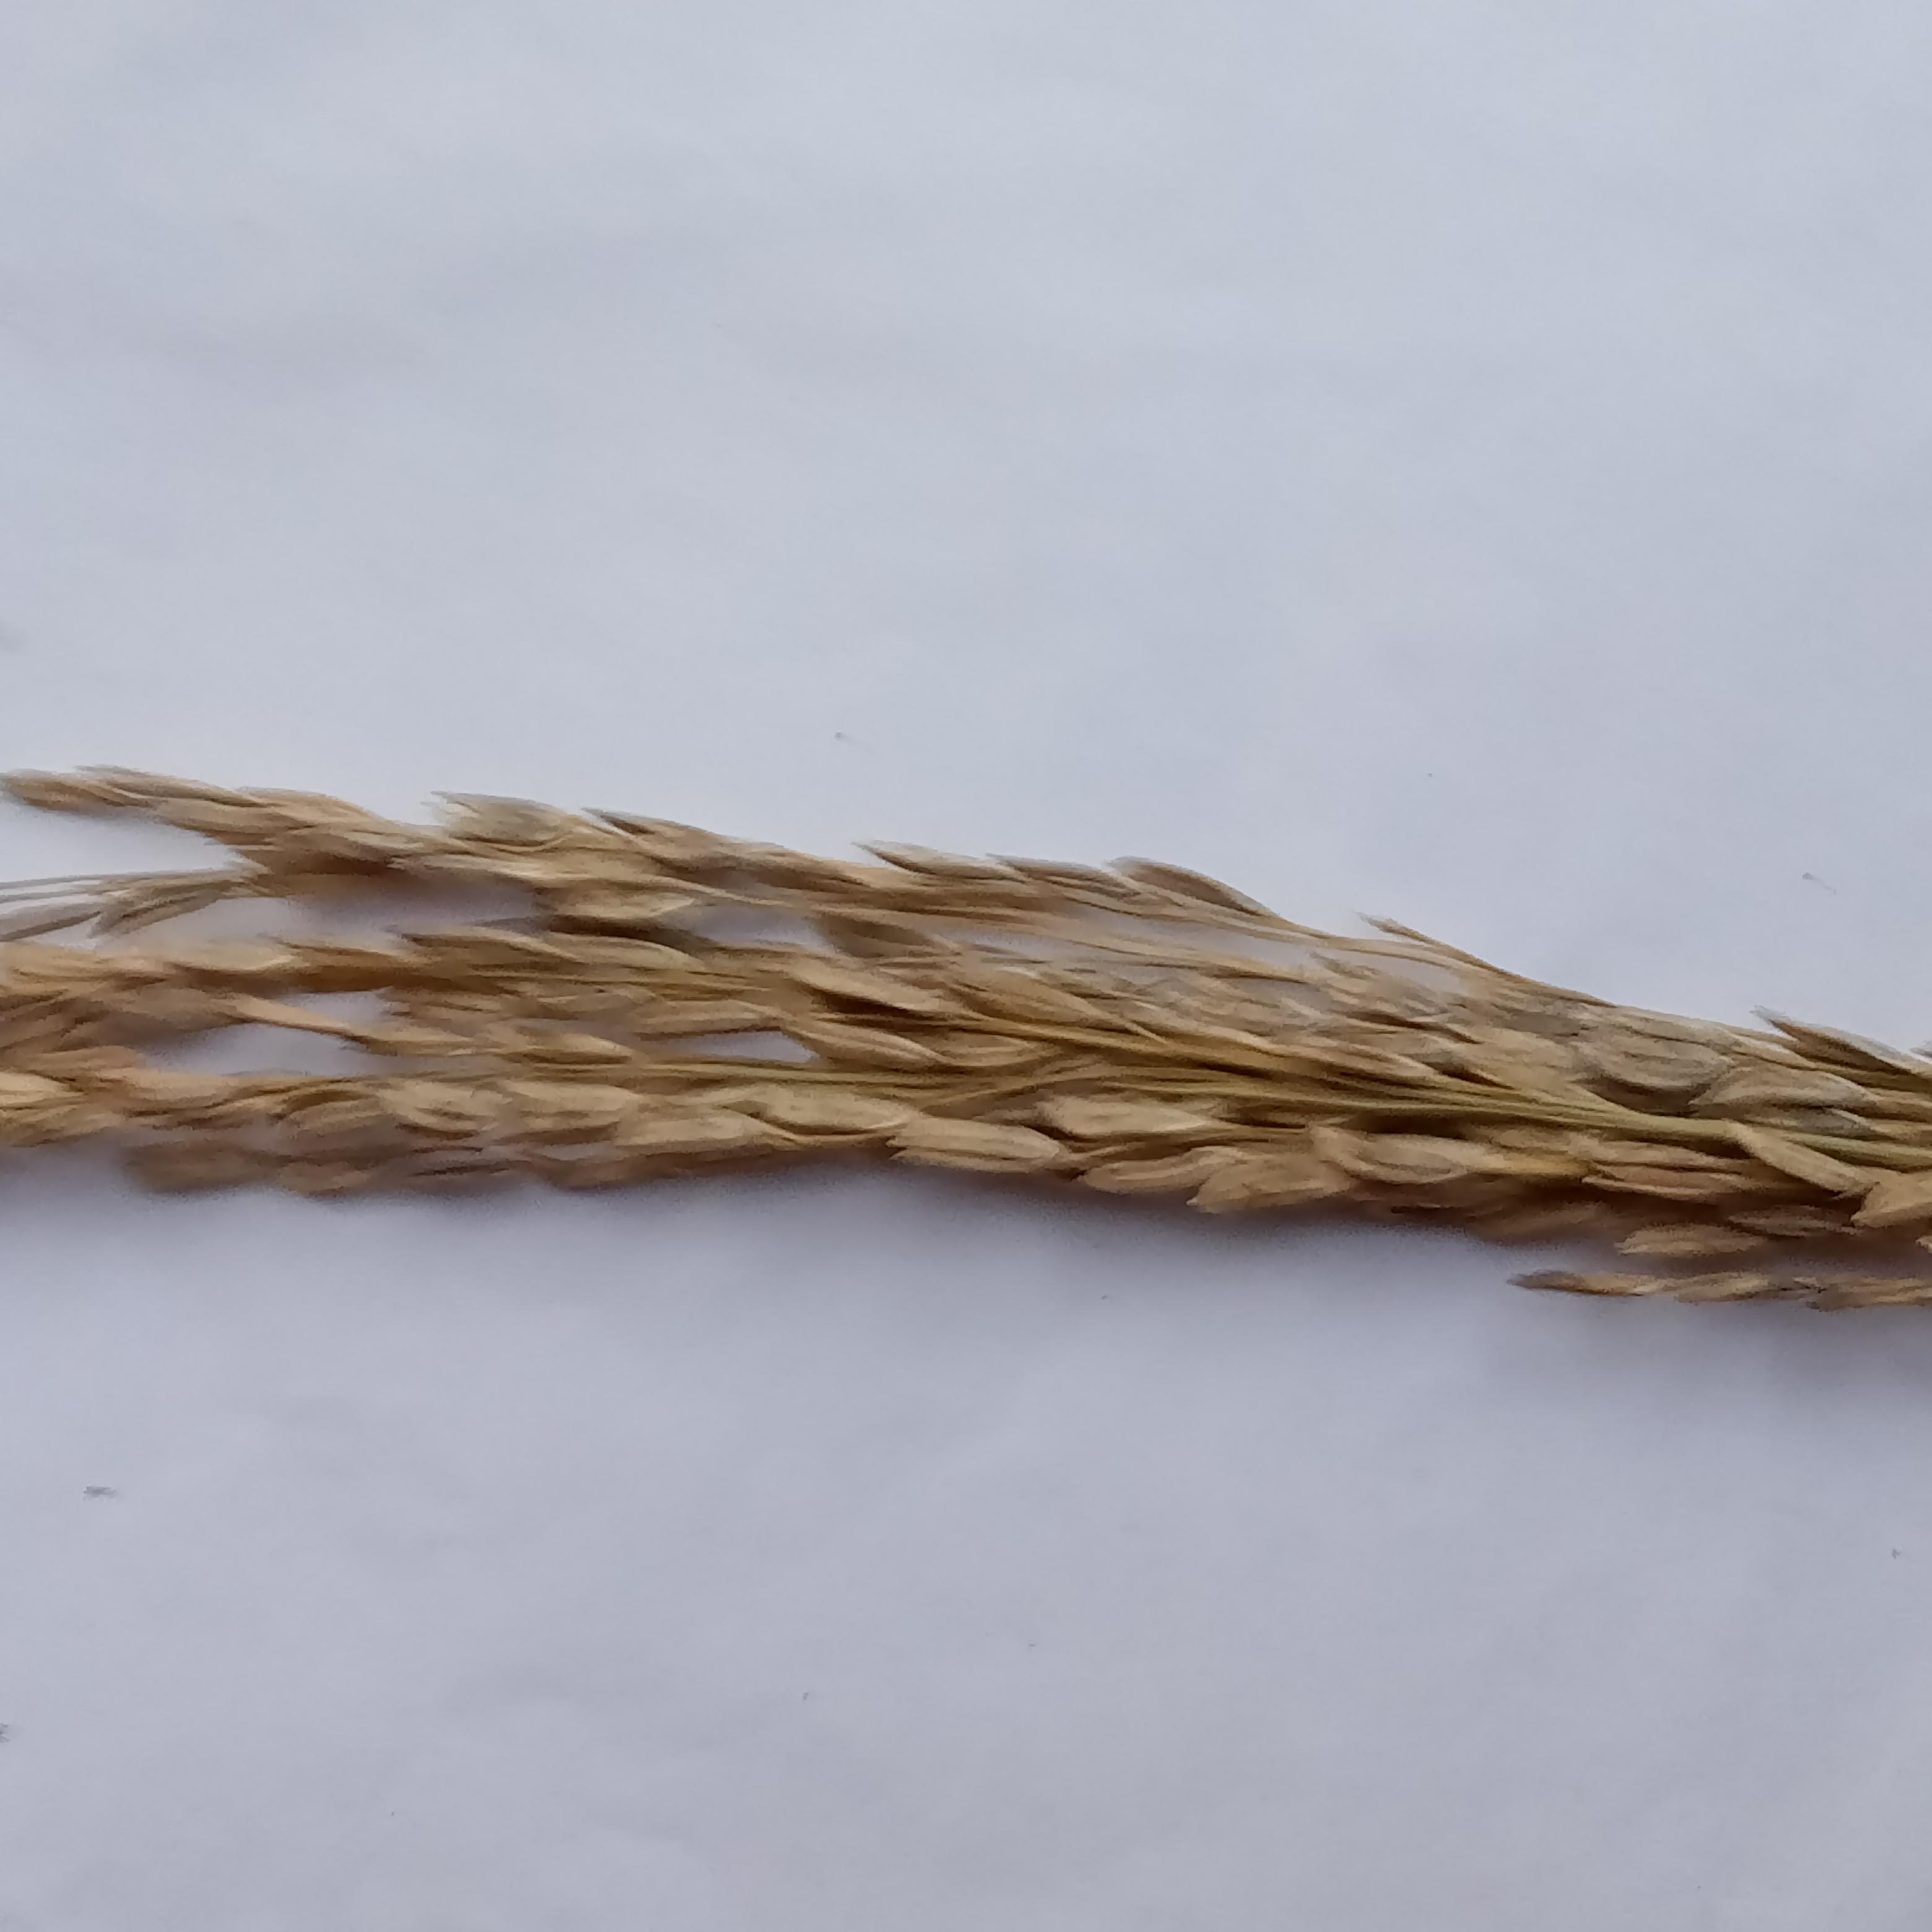
Label: Rice___Neck_Blast